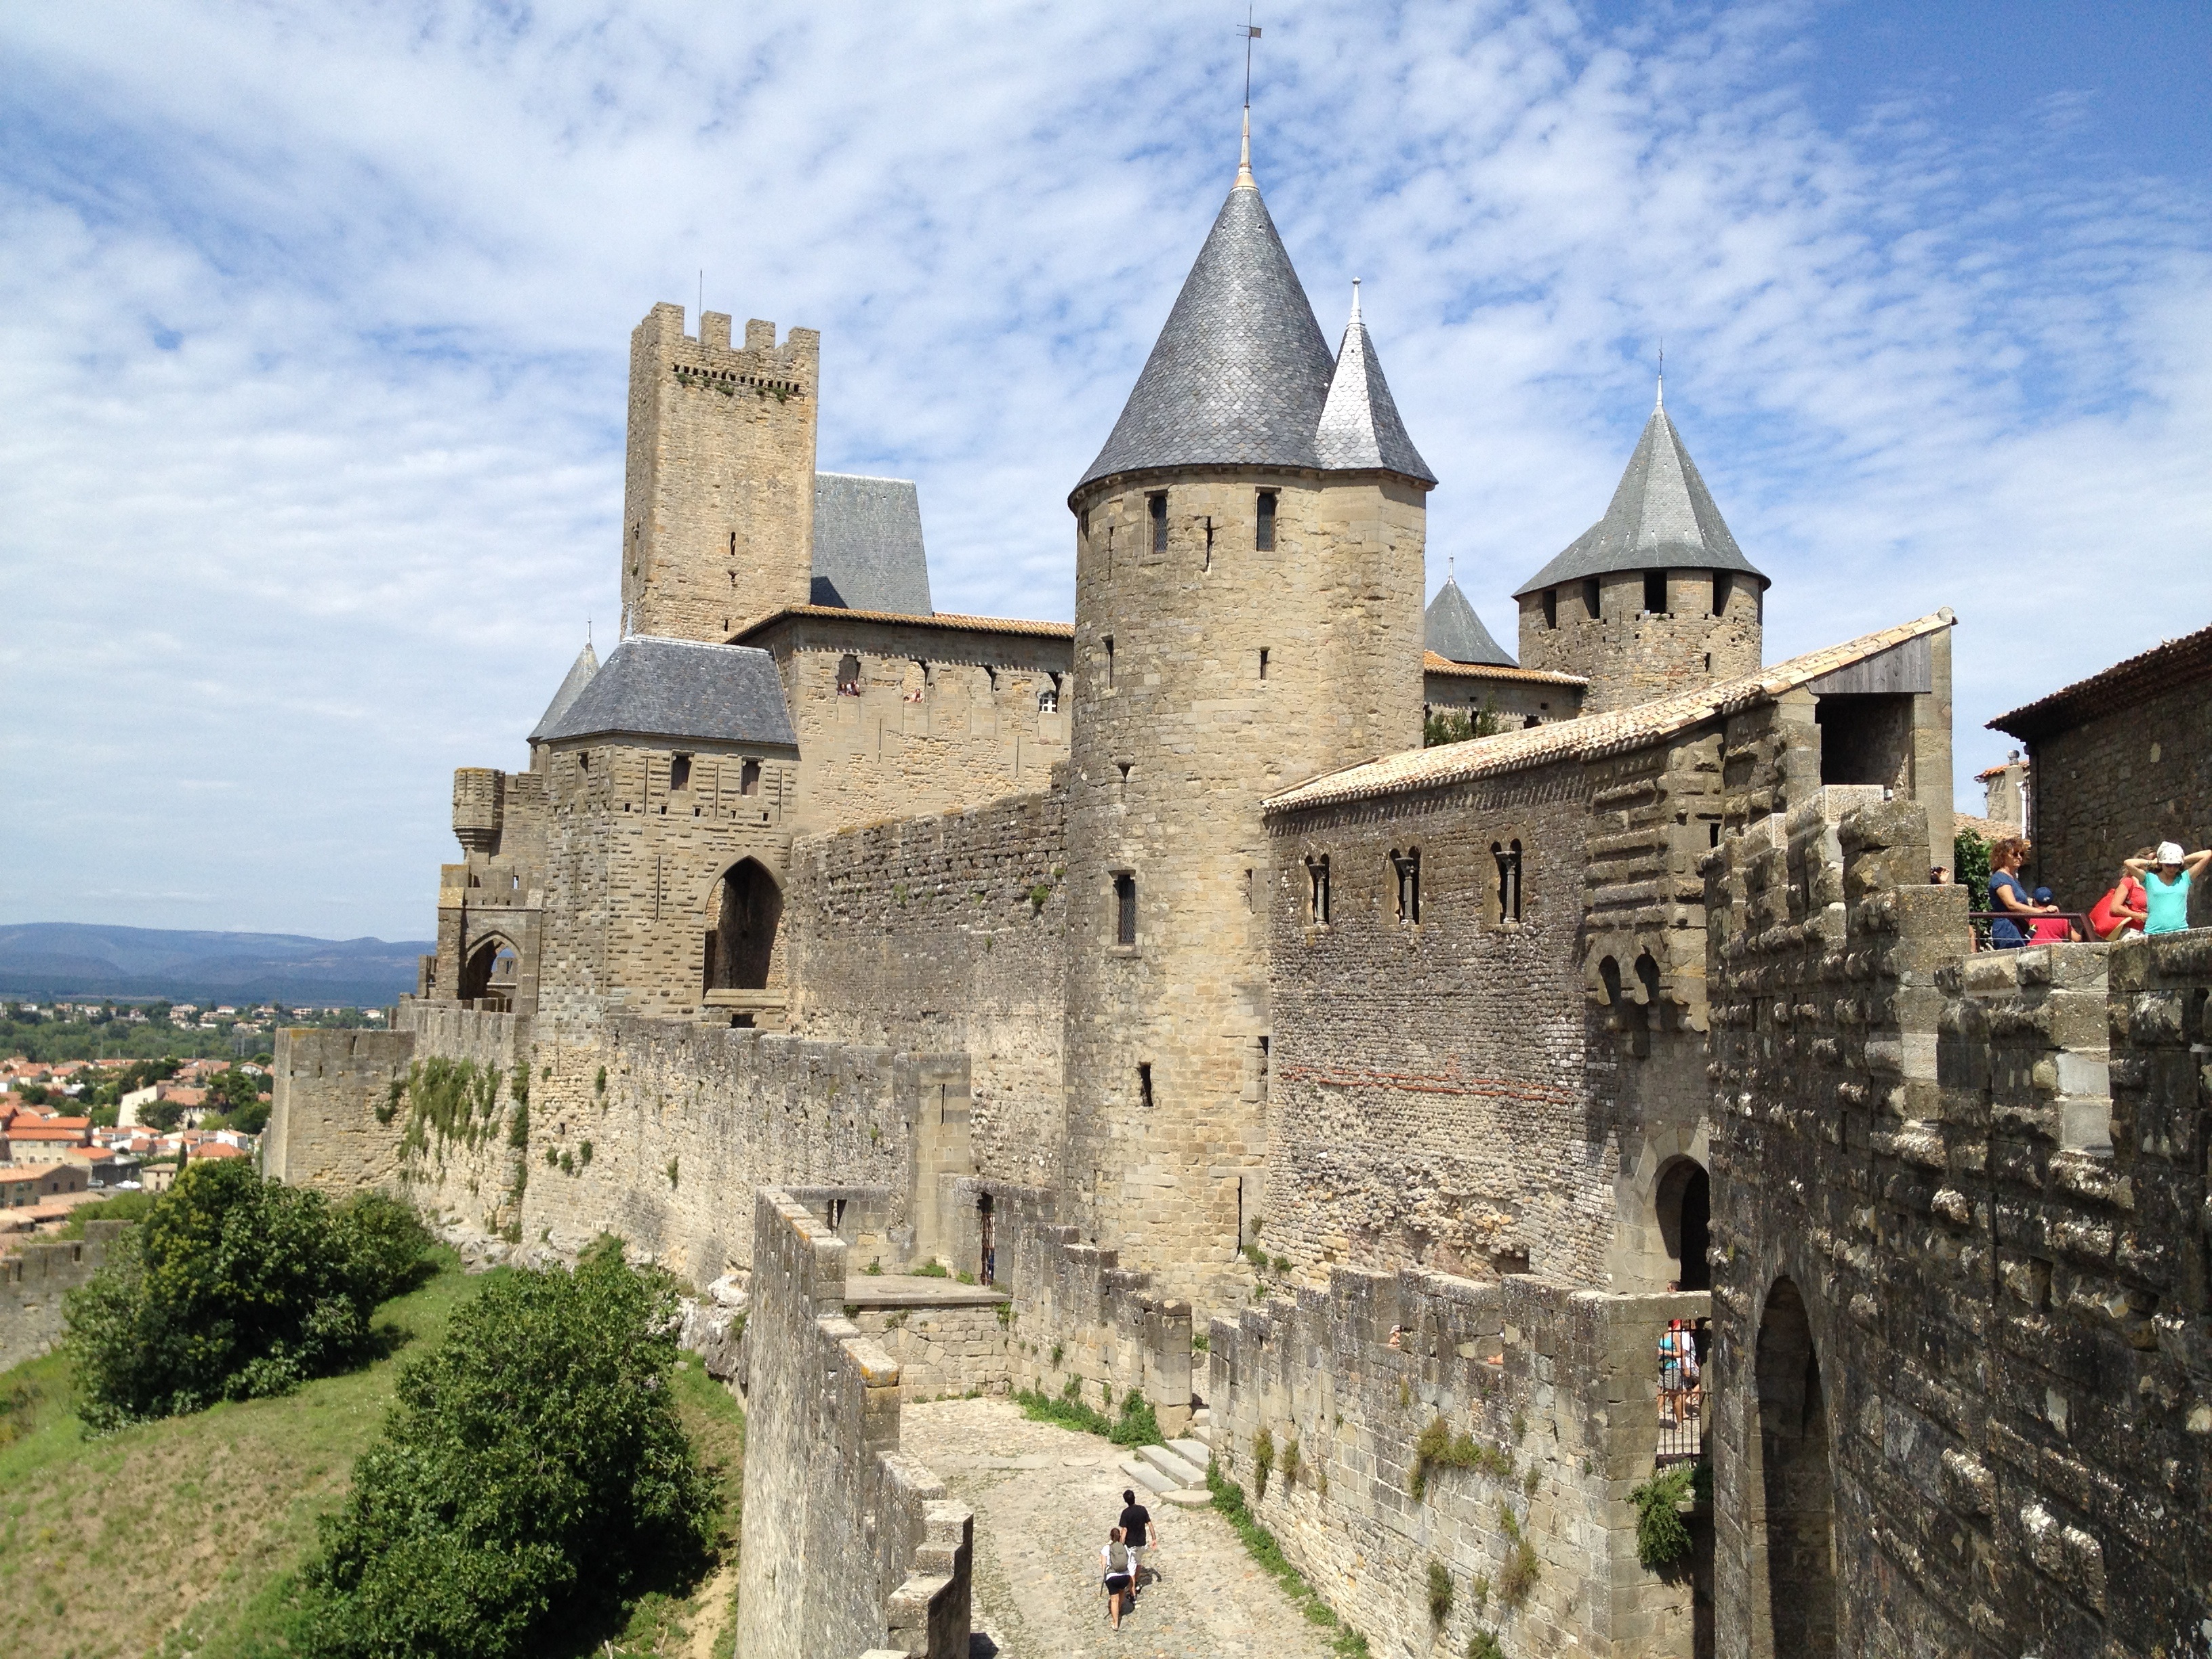
building, chateau, city, tower, castle, stone wall, fortification, tourism, medieval, monastery, carcassonne, estate, middle ages, medieval castle, historic site, ancient history, water castle